5-cell

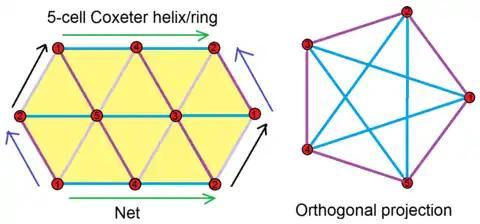
The 5-cell Boerdijk–Coxeter helix

A 5-cell can be constructed as a Boerdijk–Coxeter helix of five chained tetrahedra, folded into a 4-dimensional ring. The 10 triangle faces can be seen in a 2D net within a triangular tiling, with 6 triangles around every vertex, although folding into 4-dimensions causes edges to coincide. The purple edges form a regular pentagon which is the Petrie polygon of the 5-cell. The blue edges connect every second vertex, forming a pentagram which is the "Clifford polygon" of the 5-cell. The pentagram's blue edges are chords of the 5-cell's "isocline", the circular rotational path its vertices take during an isoclinic rotation, also known as a Clifford displacement.